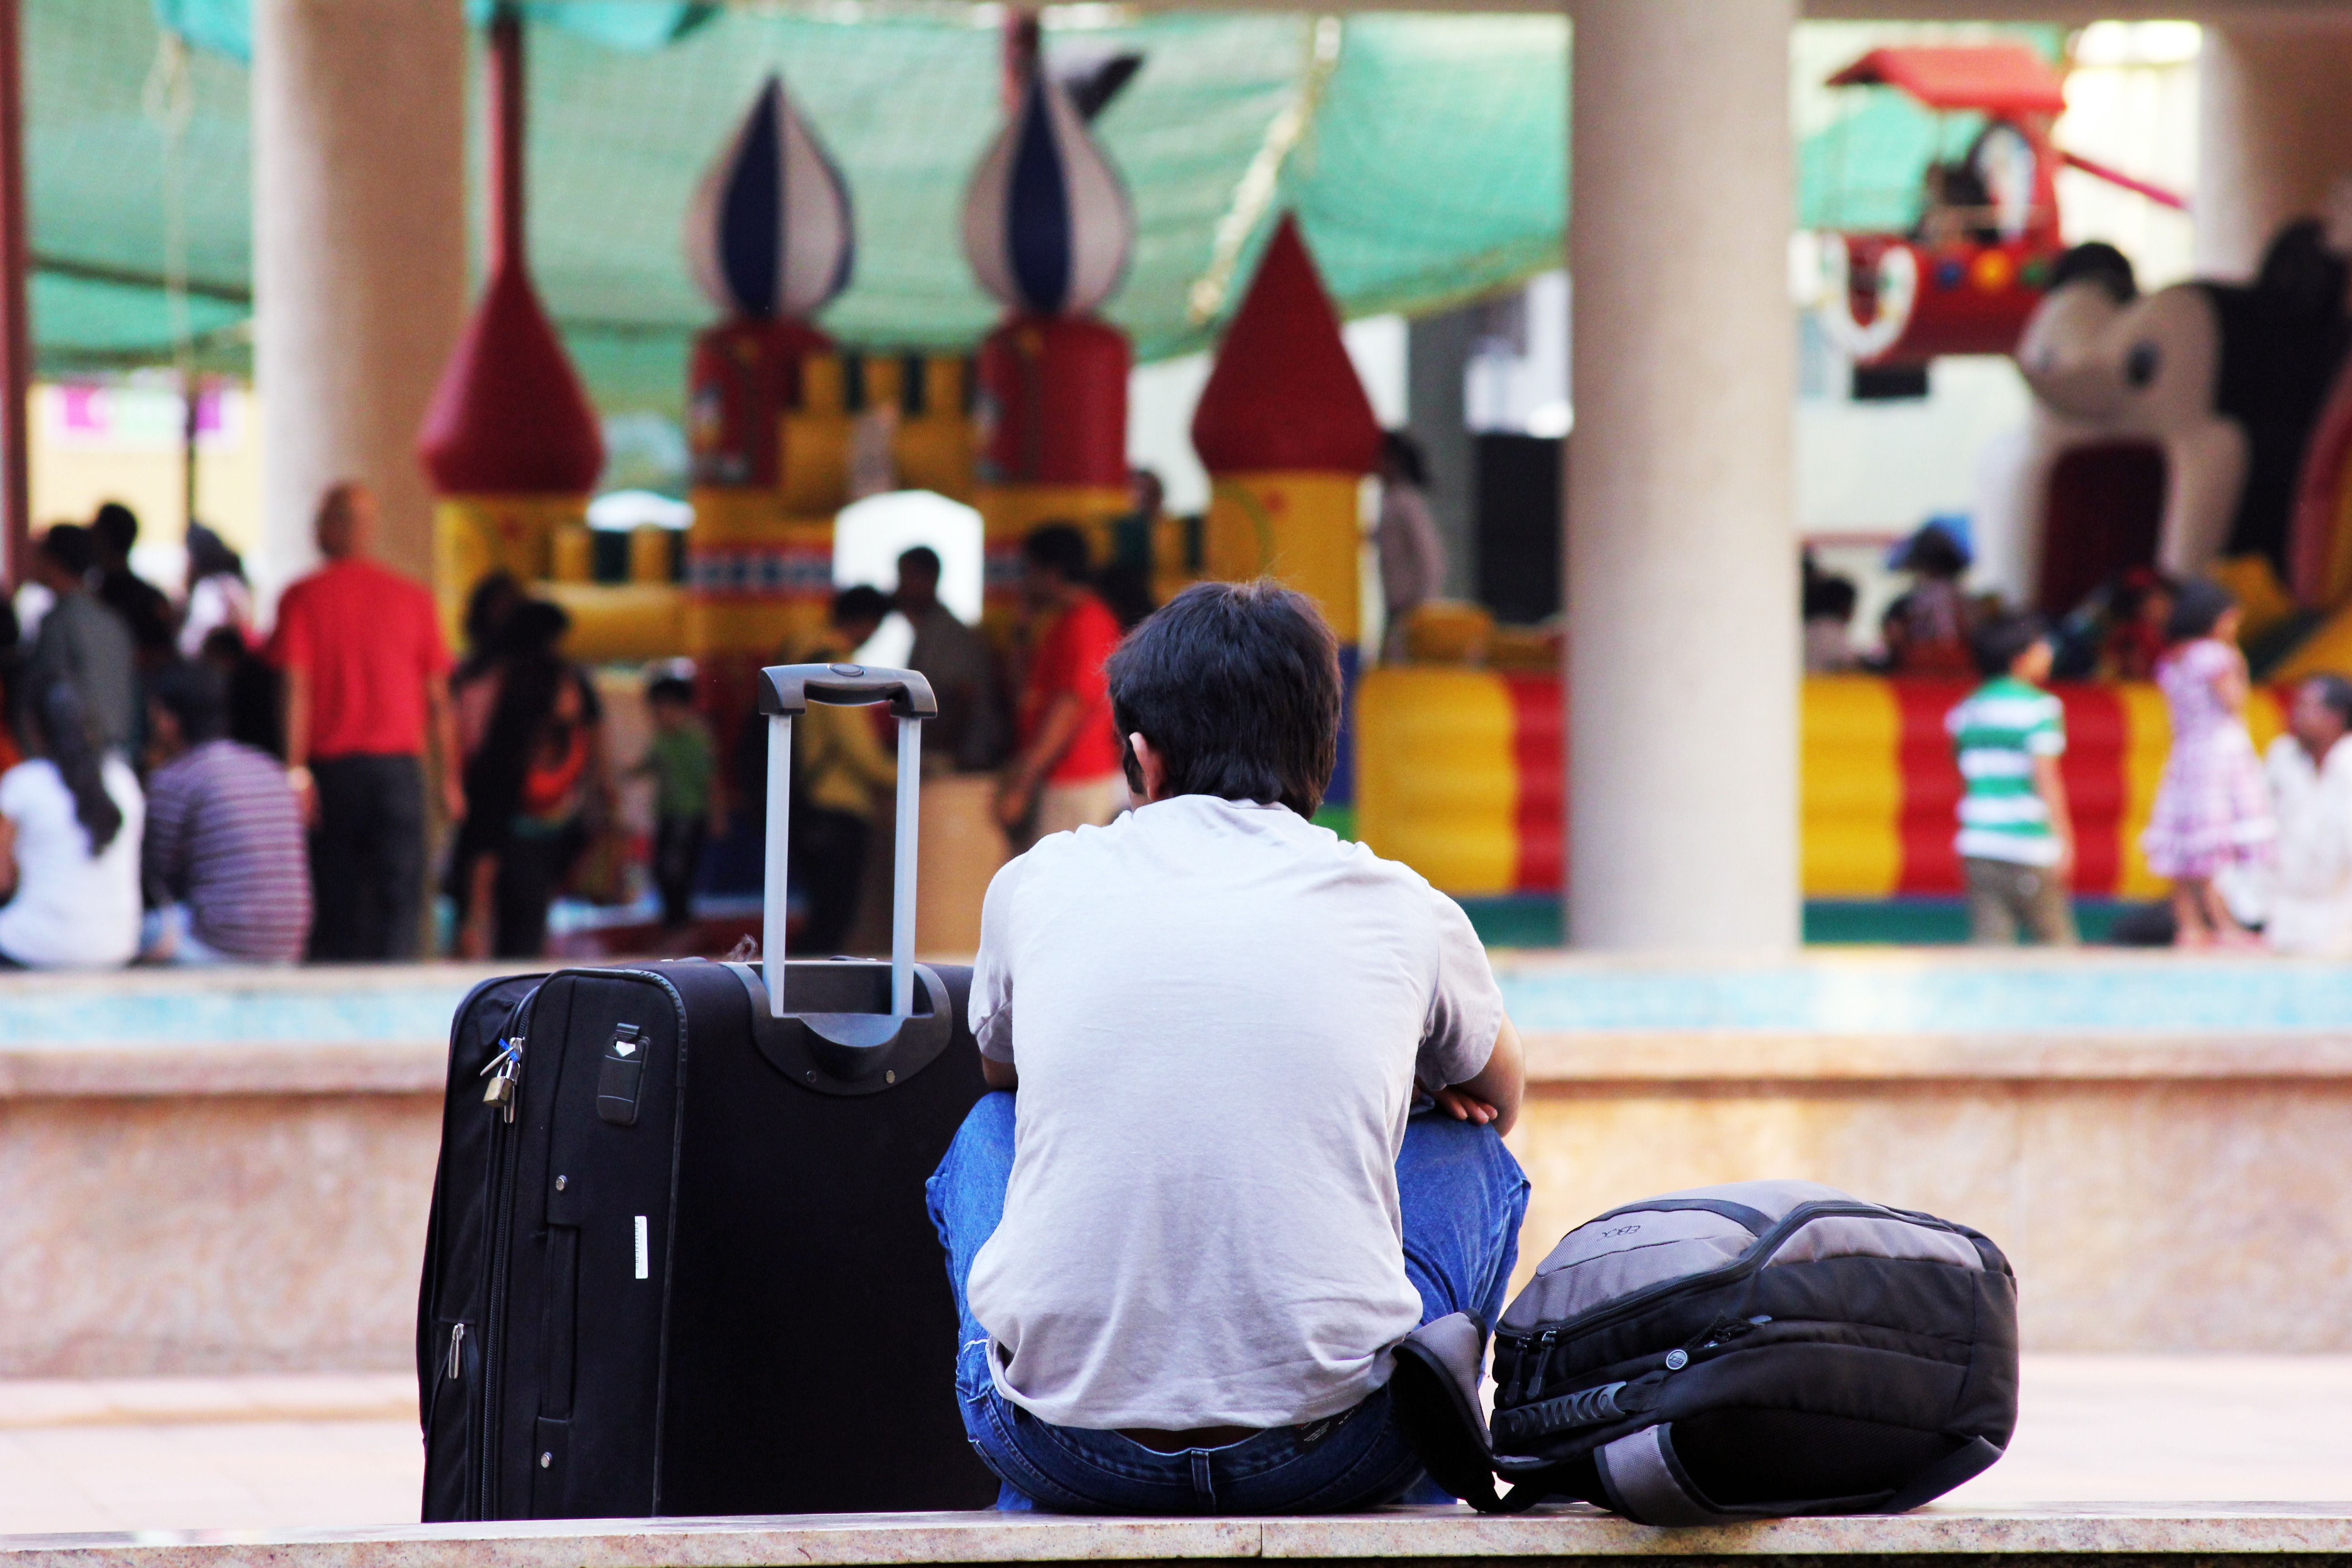
person, street, view, waiting, color, sitting, bag, child, black, close, luggage, photograph, traveller, bags